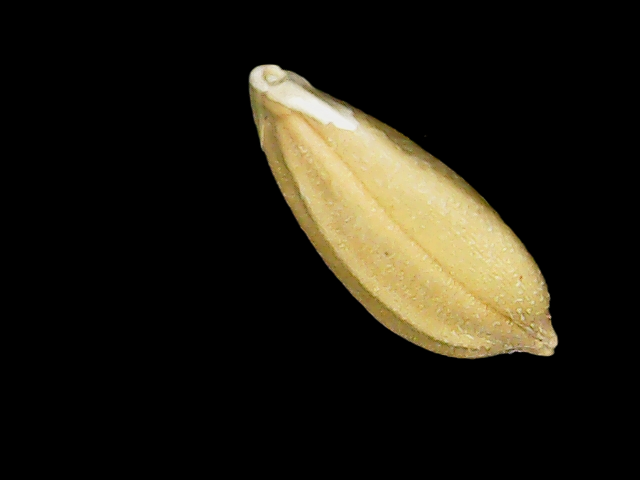
Rice variety: Binadhan08